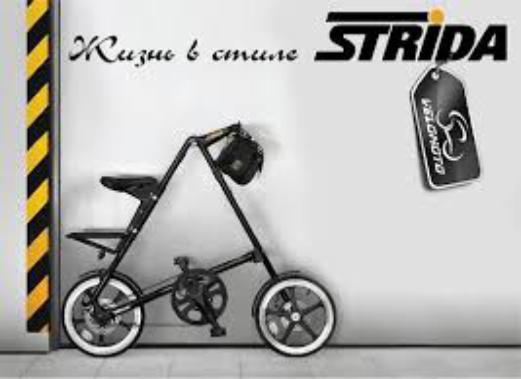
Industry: Sports